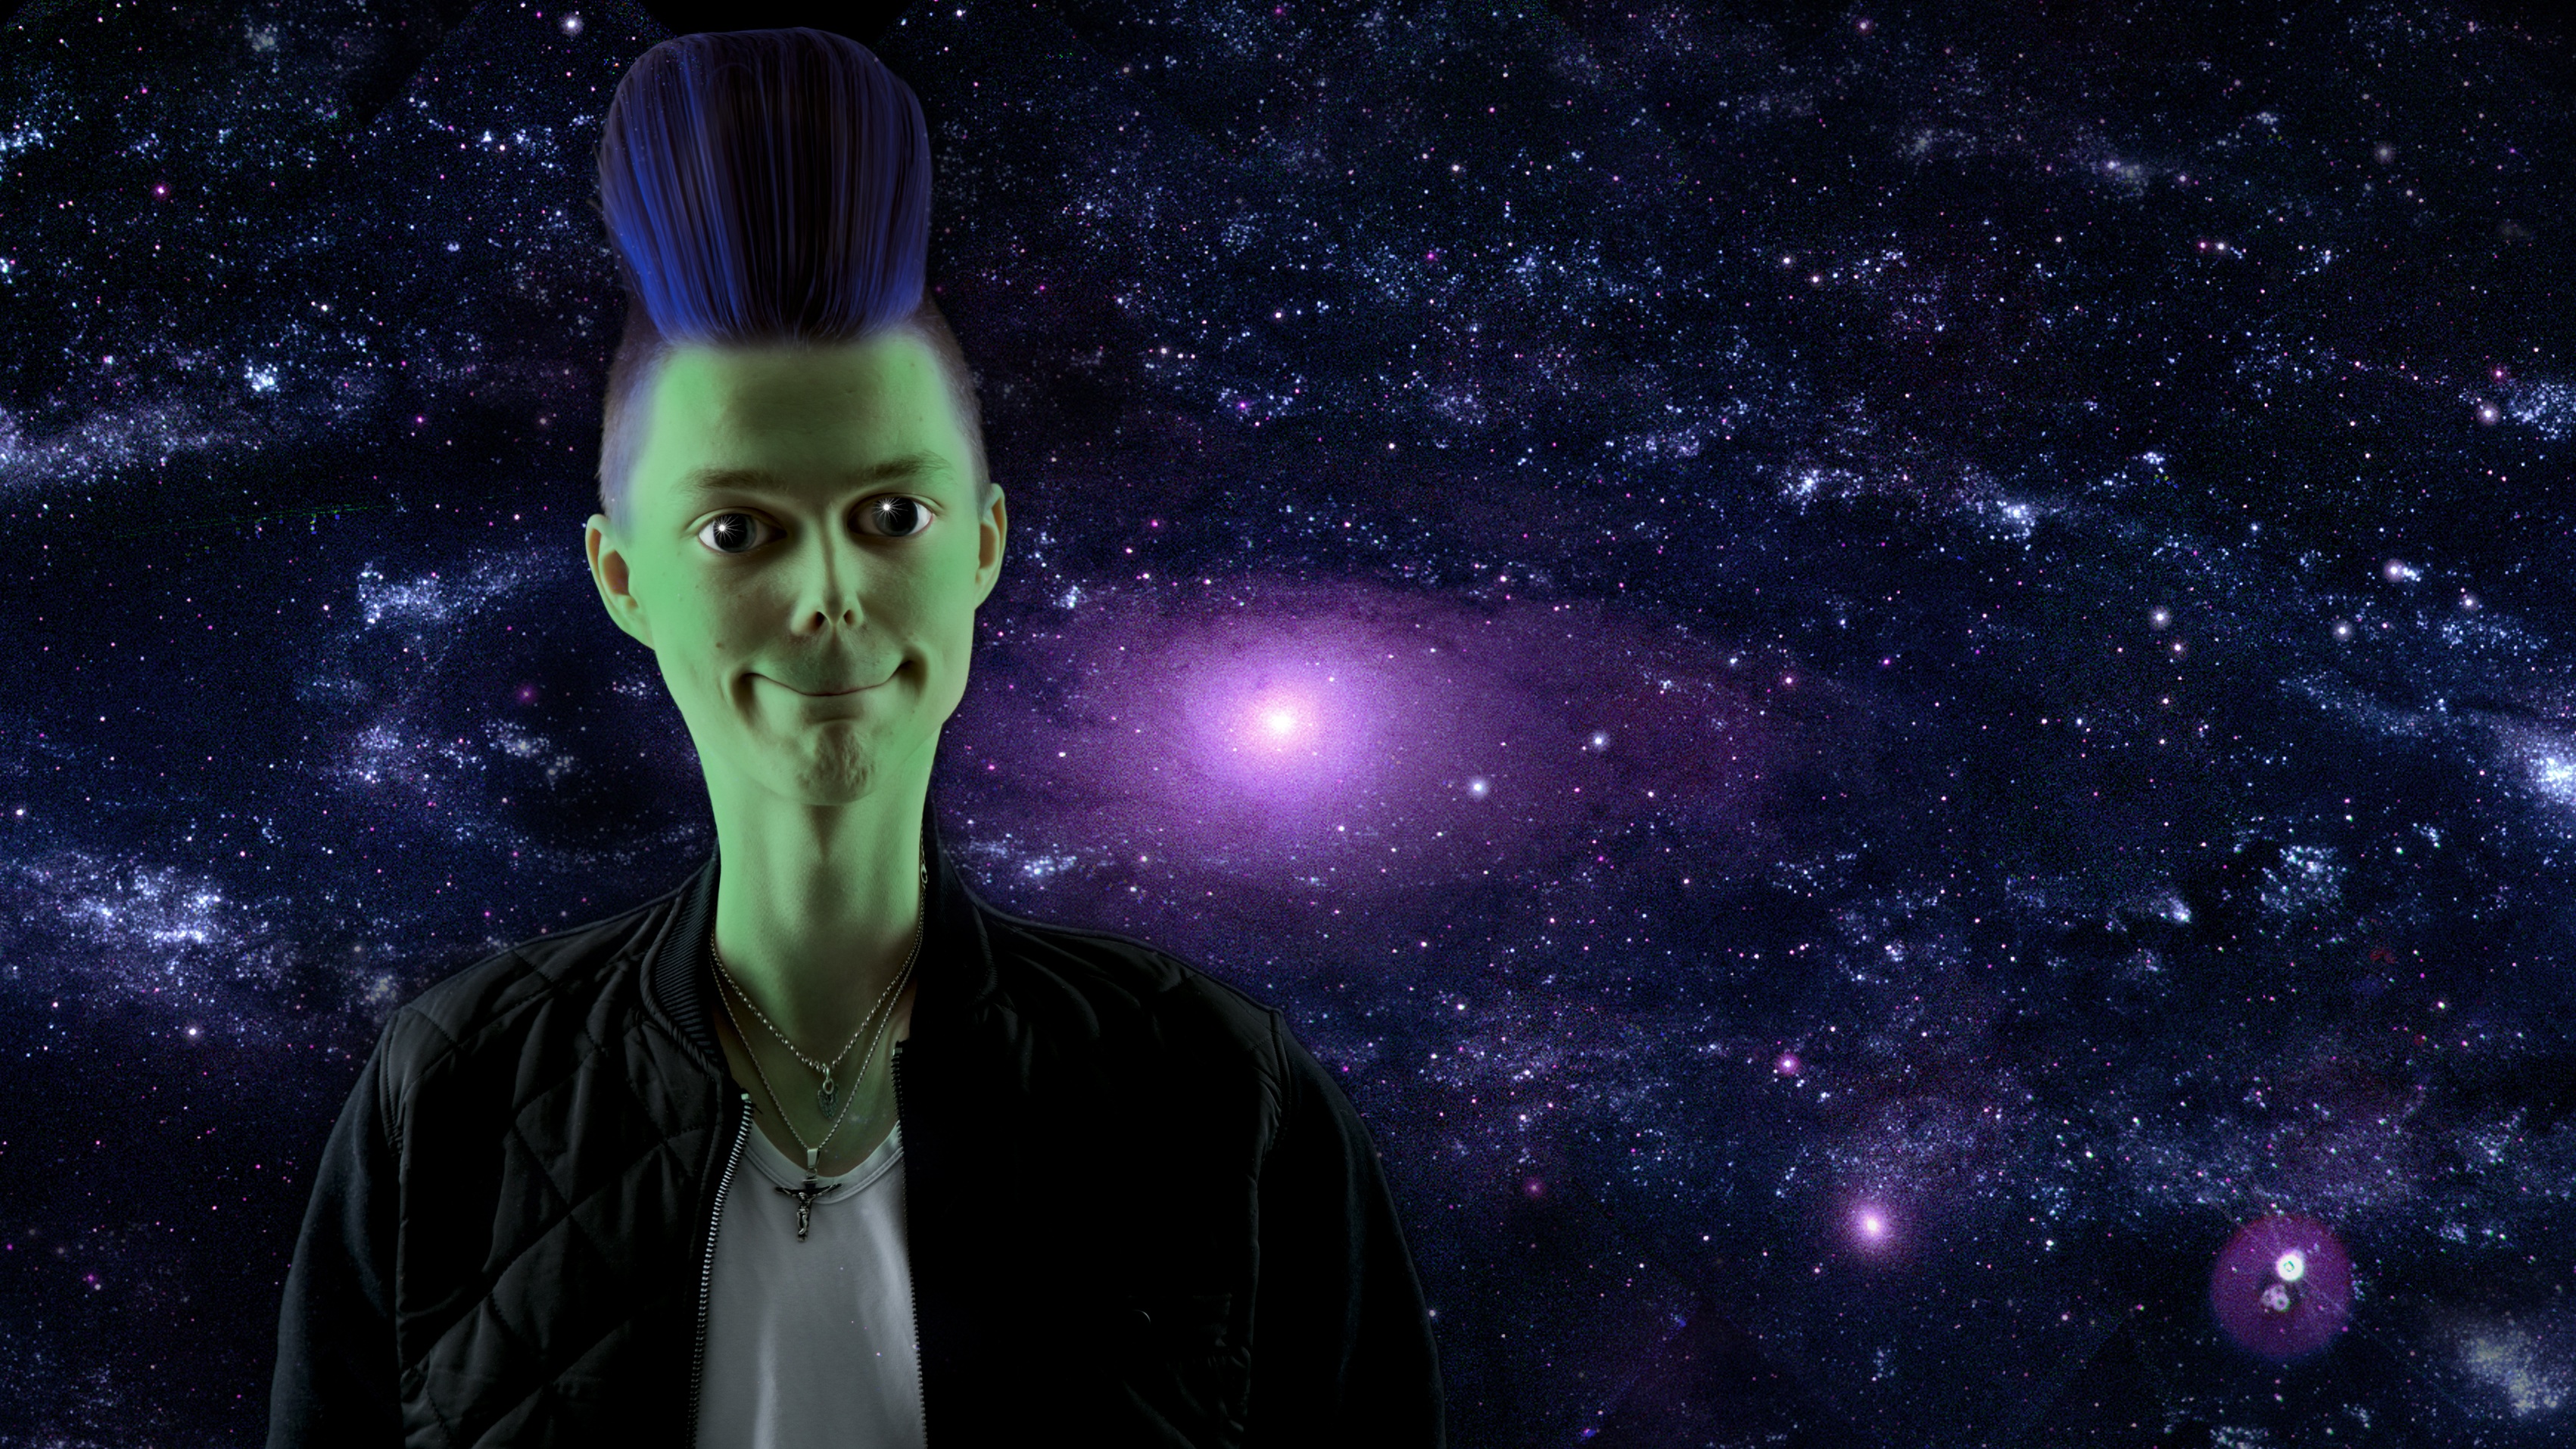
night, star, atmosphere, space, human, darkness, outer space, astronomy, universe, planet, alien, vacancy, midnight, screenshot, sci fi, astronomical object, special effects, computer wallpaper